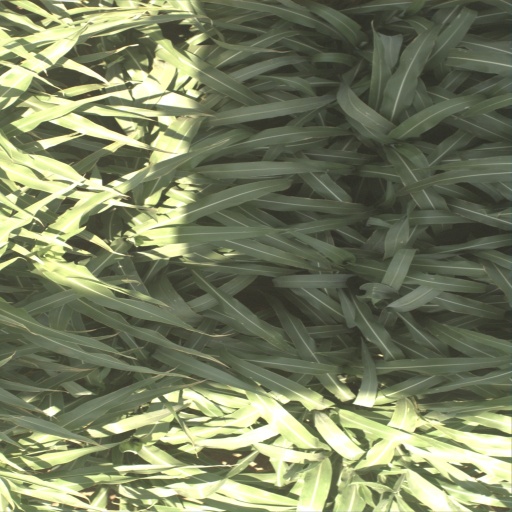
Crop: sorghum